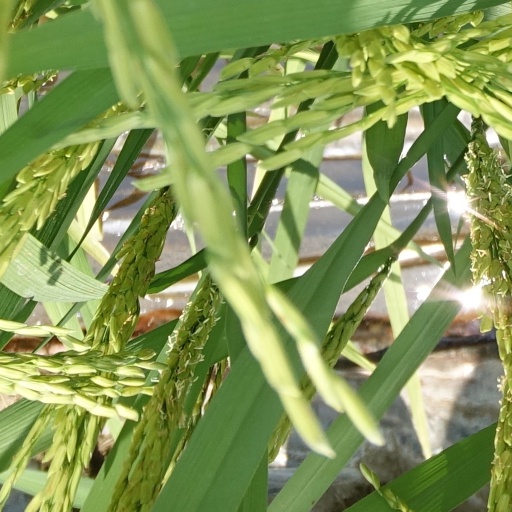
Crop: rice